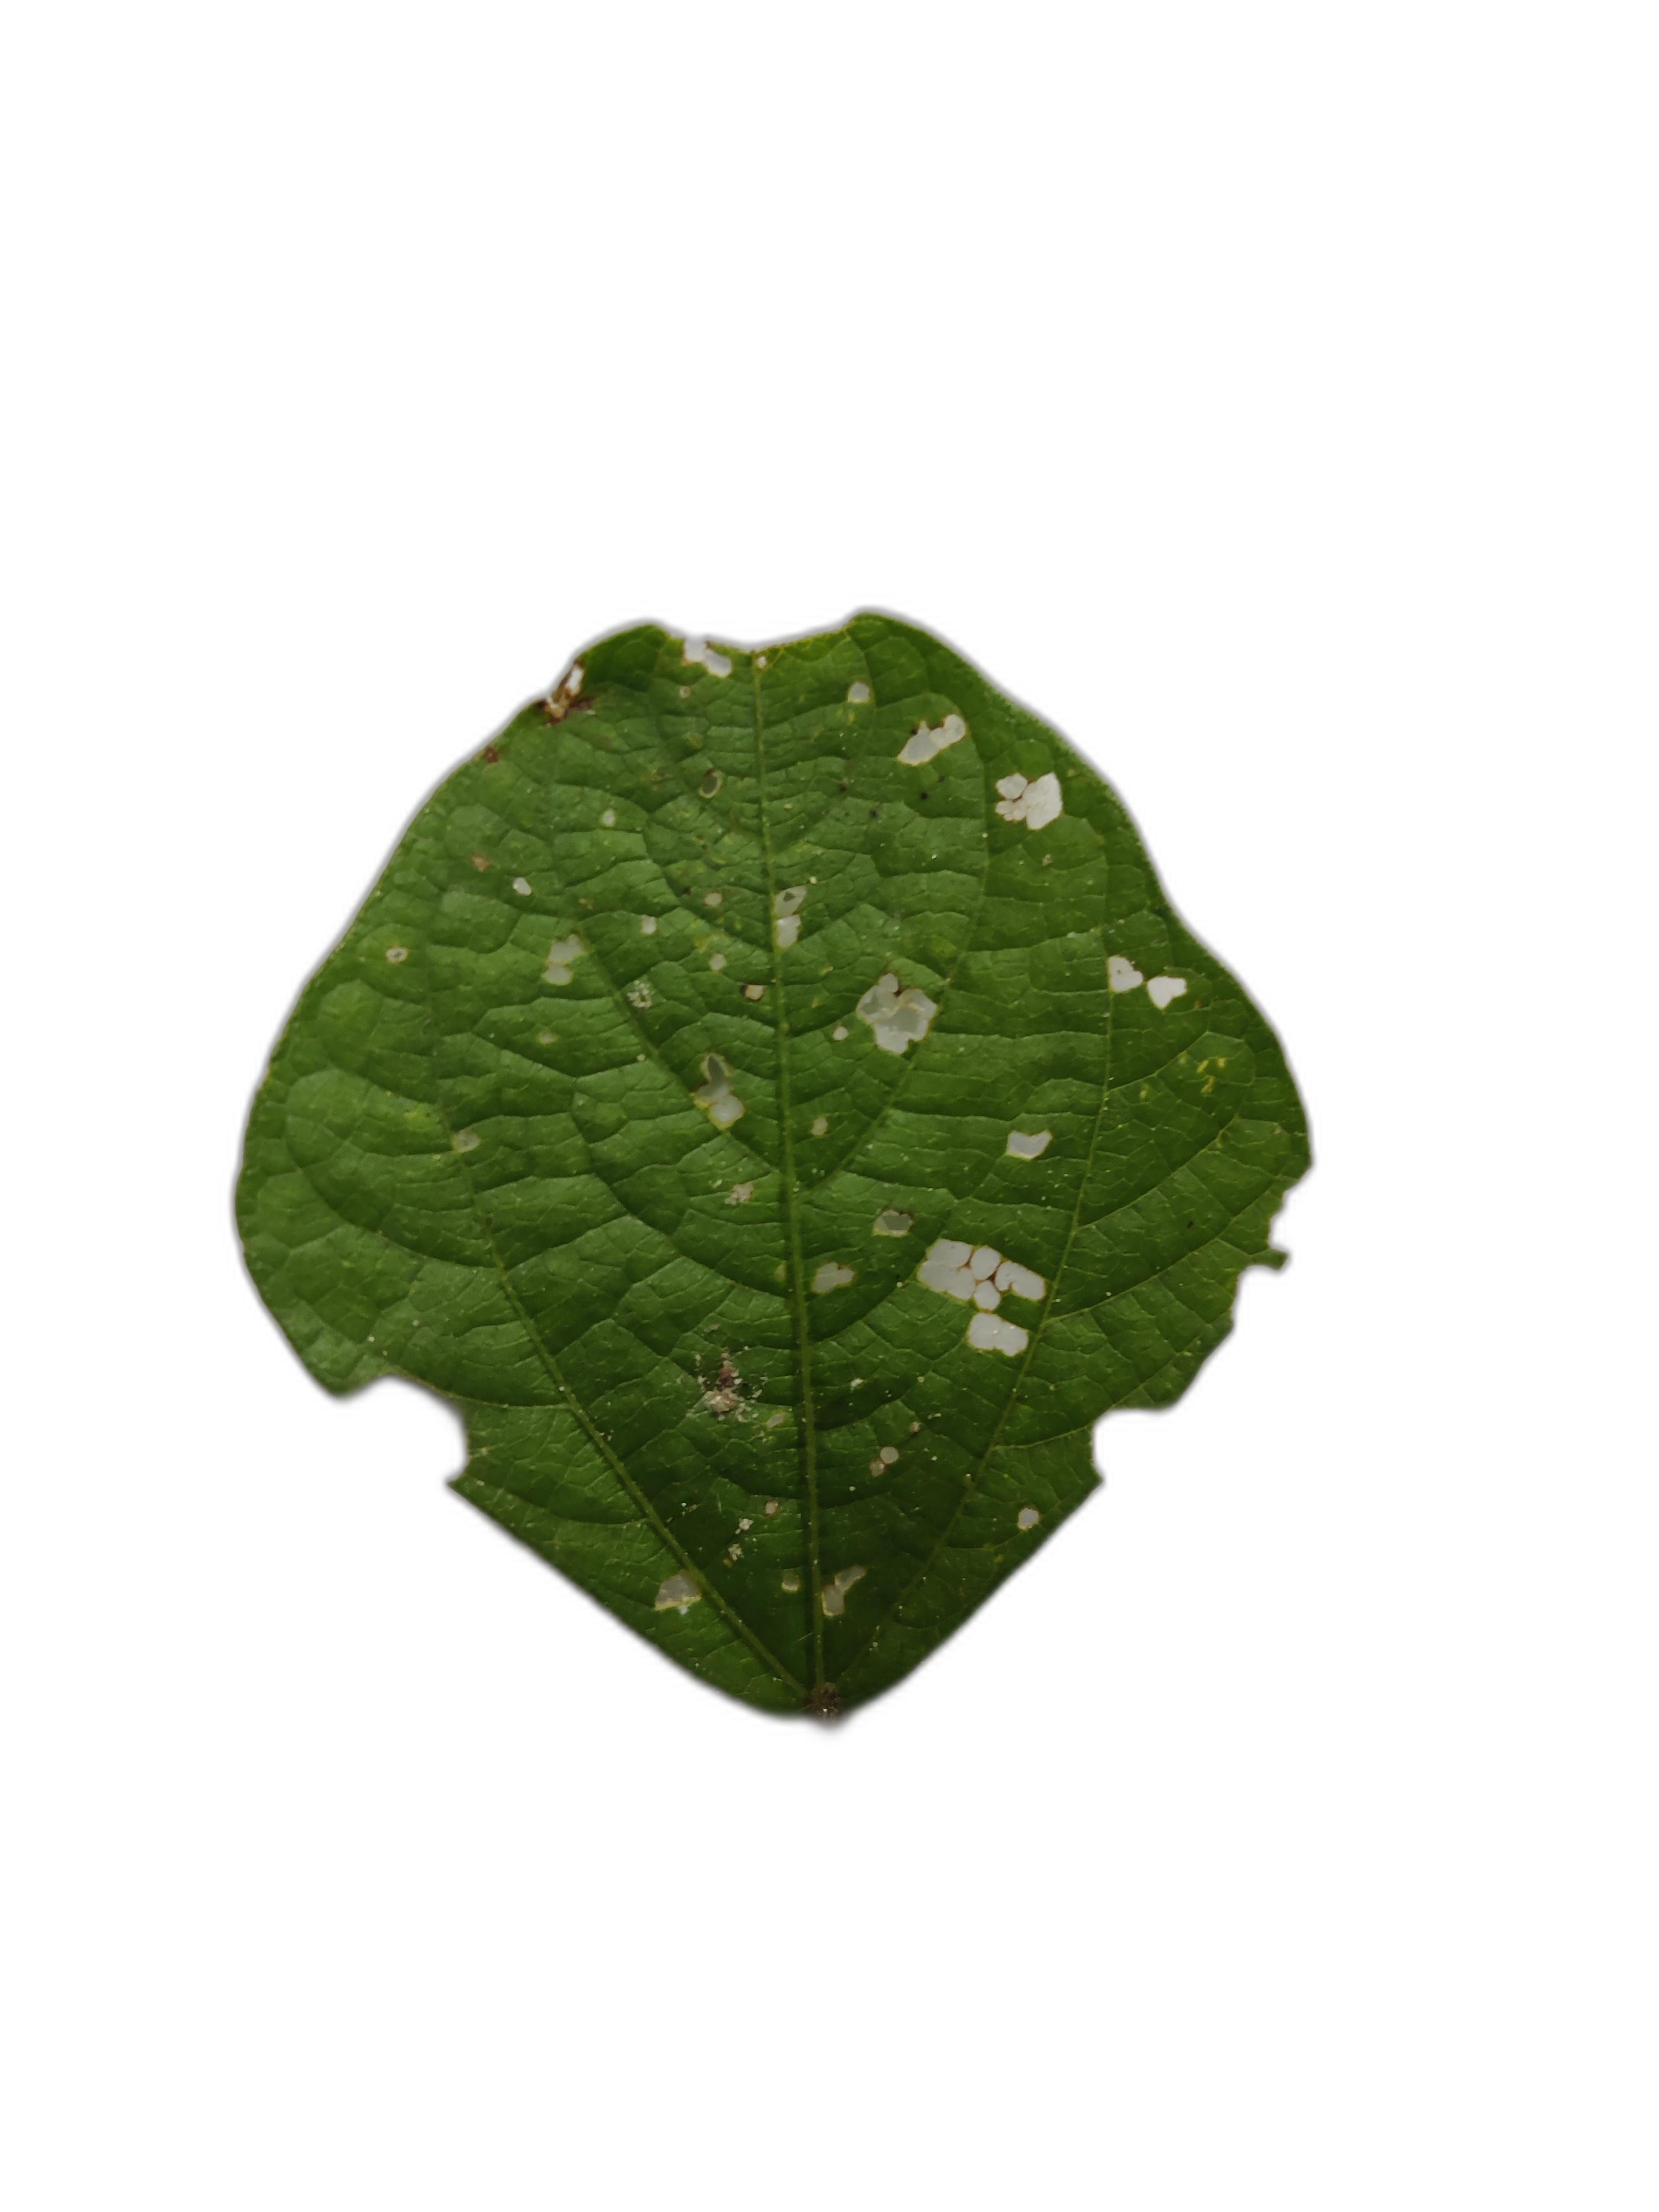
Label: Cercospora leaf spot